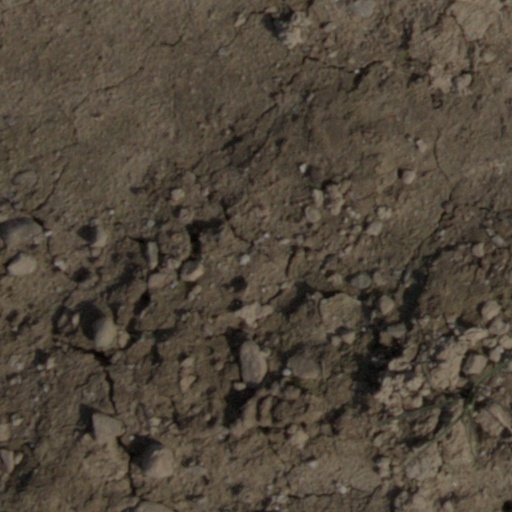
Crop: wheat